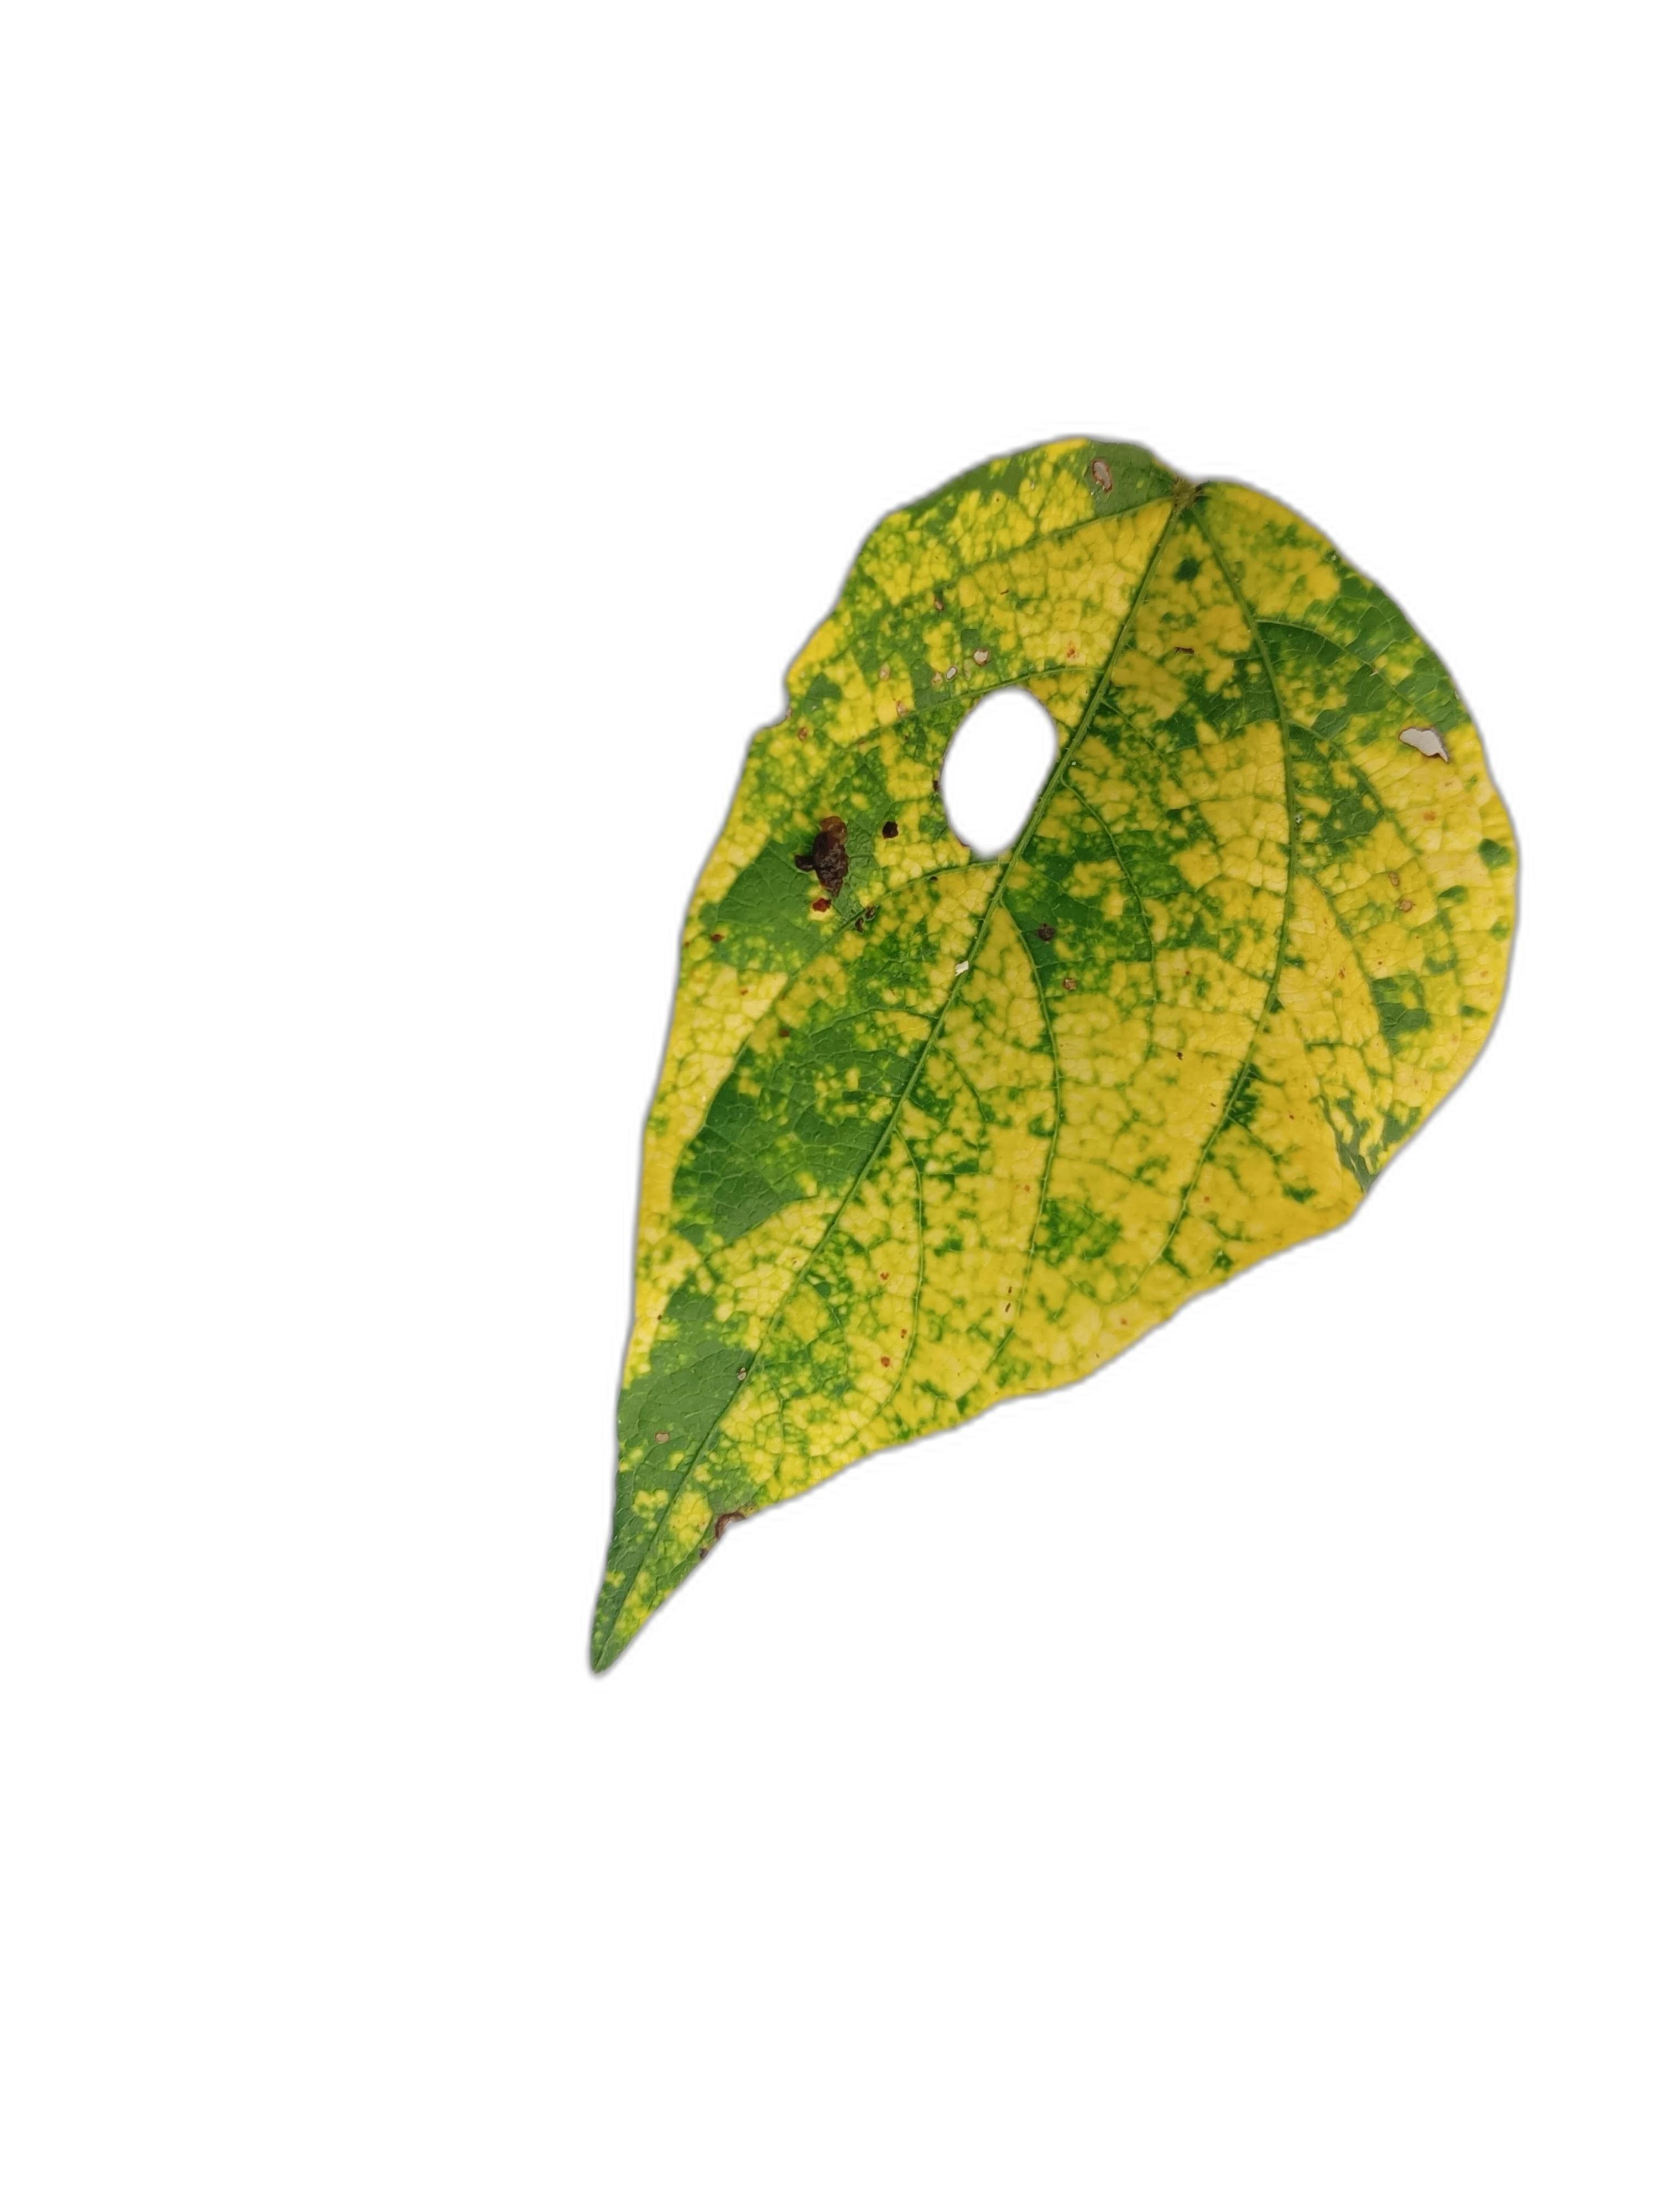
Label: Yellow Mosaic